Bovet Fleurier

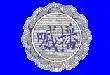
The Bovet Chinese logo/trademark, pronounced bo wei.

Édouard Bovet (1797–1849) was the son of the watchmaker Jean-Frédéric Bovet. He studied the art with his father in Fleurier, but in 1814 left home for political reasons with two of his brothers, Alphonse and Frédéric, to study watch making in London. After studying in the city for a few years with the firm of Messrs. Ilbery & Magniac, Magniac sent Bovet to Canton, China in 1818. Almost as soon as he arrived he was able to sell four of his watches for the equivalent of US$1 million in 2008 currency.